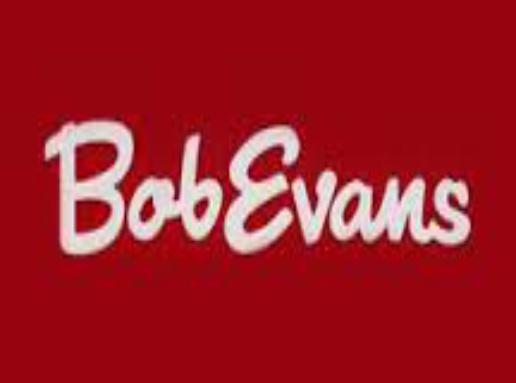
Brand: Bob Evans Restaurants
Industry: Clothes